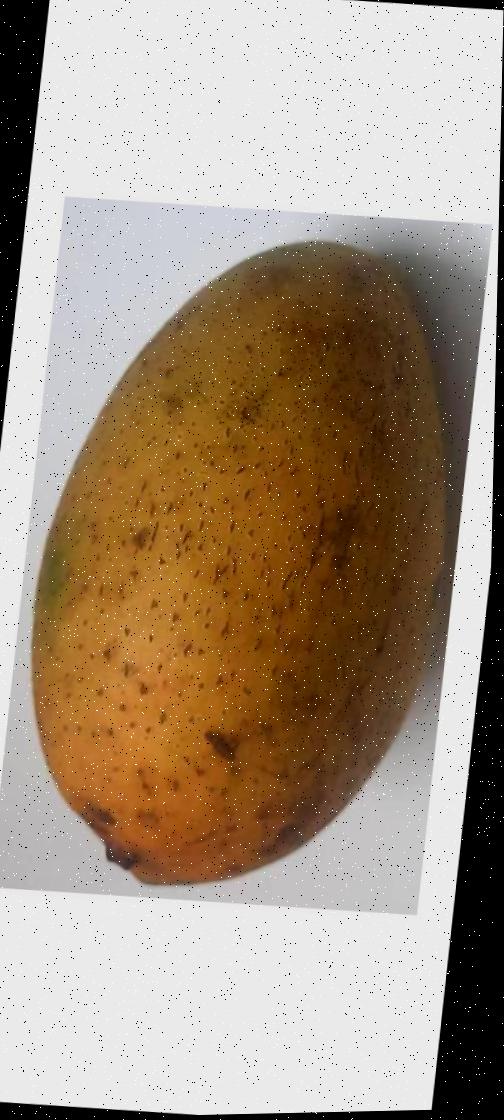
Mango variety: Ashshina Classic